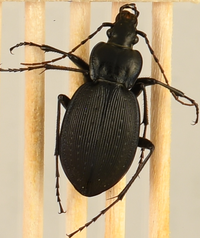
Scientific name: Carabus goryi
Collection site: Mountain Lake Biological Station NEON (MLBS), plot MLBS_001